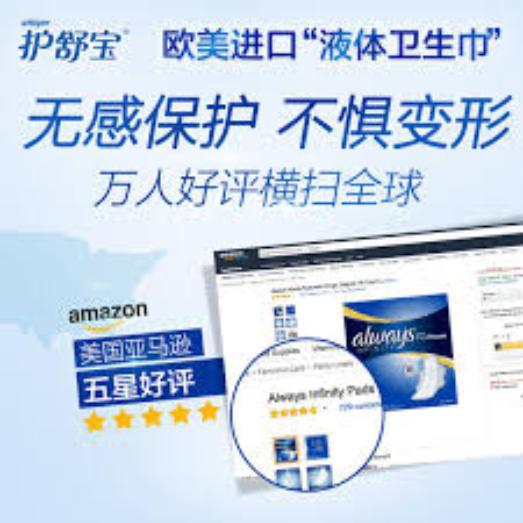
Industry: Necessities